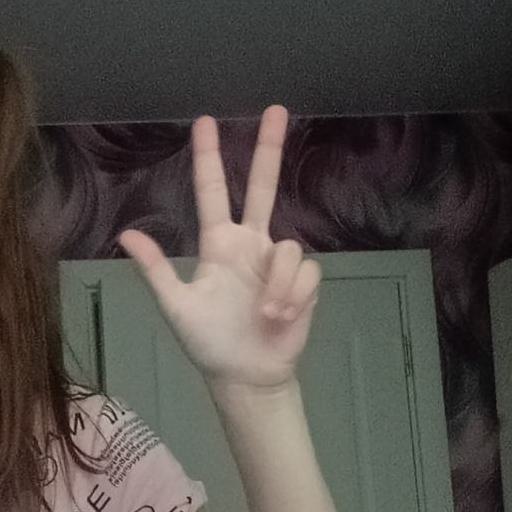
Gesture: three2